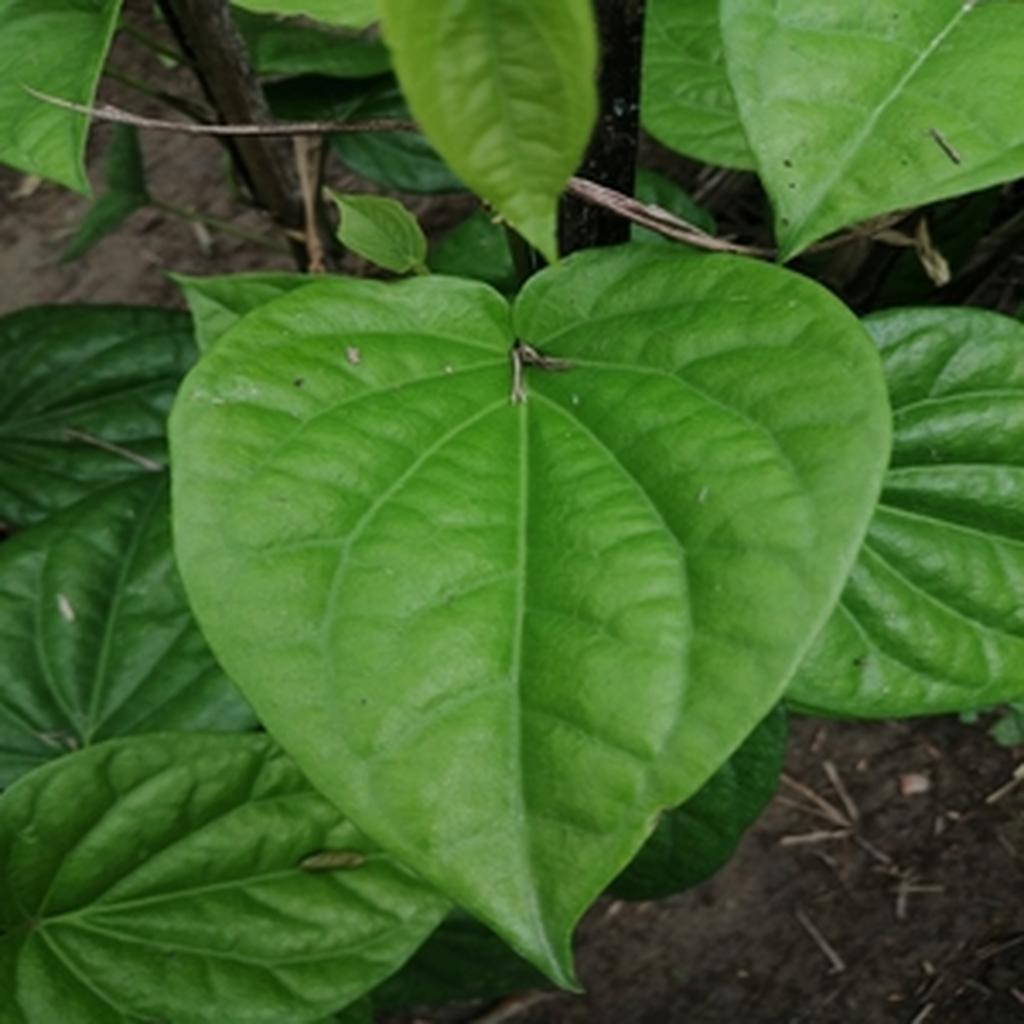
Label: Healthy_Leaf